Aleksei Serebryakov (actor)

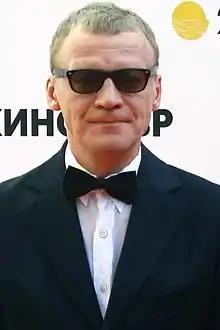
Aleksei Serebryakov in 2014

Aleksei Valeryevich Serebryakov, (born 3 July 1964) is a Russian stage and film actor. He started acting at 15, and is one of the most popular and highly paid Russian actors. He has appeared in "Leviathan" and "McMafia".